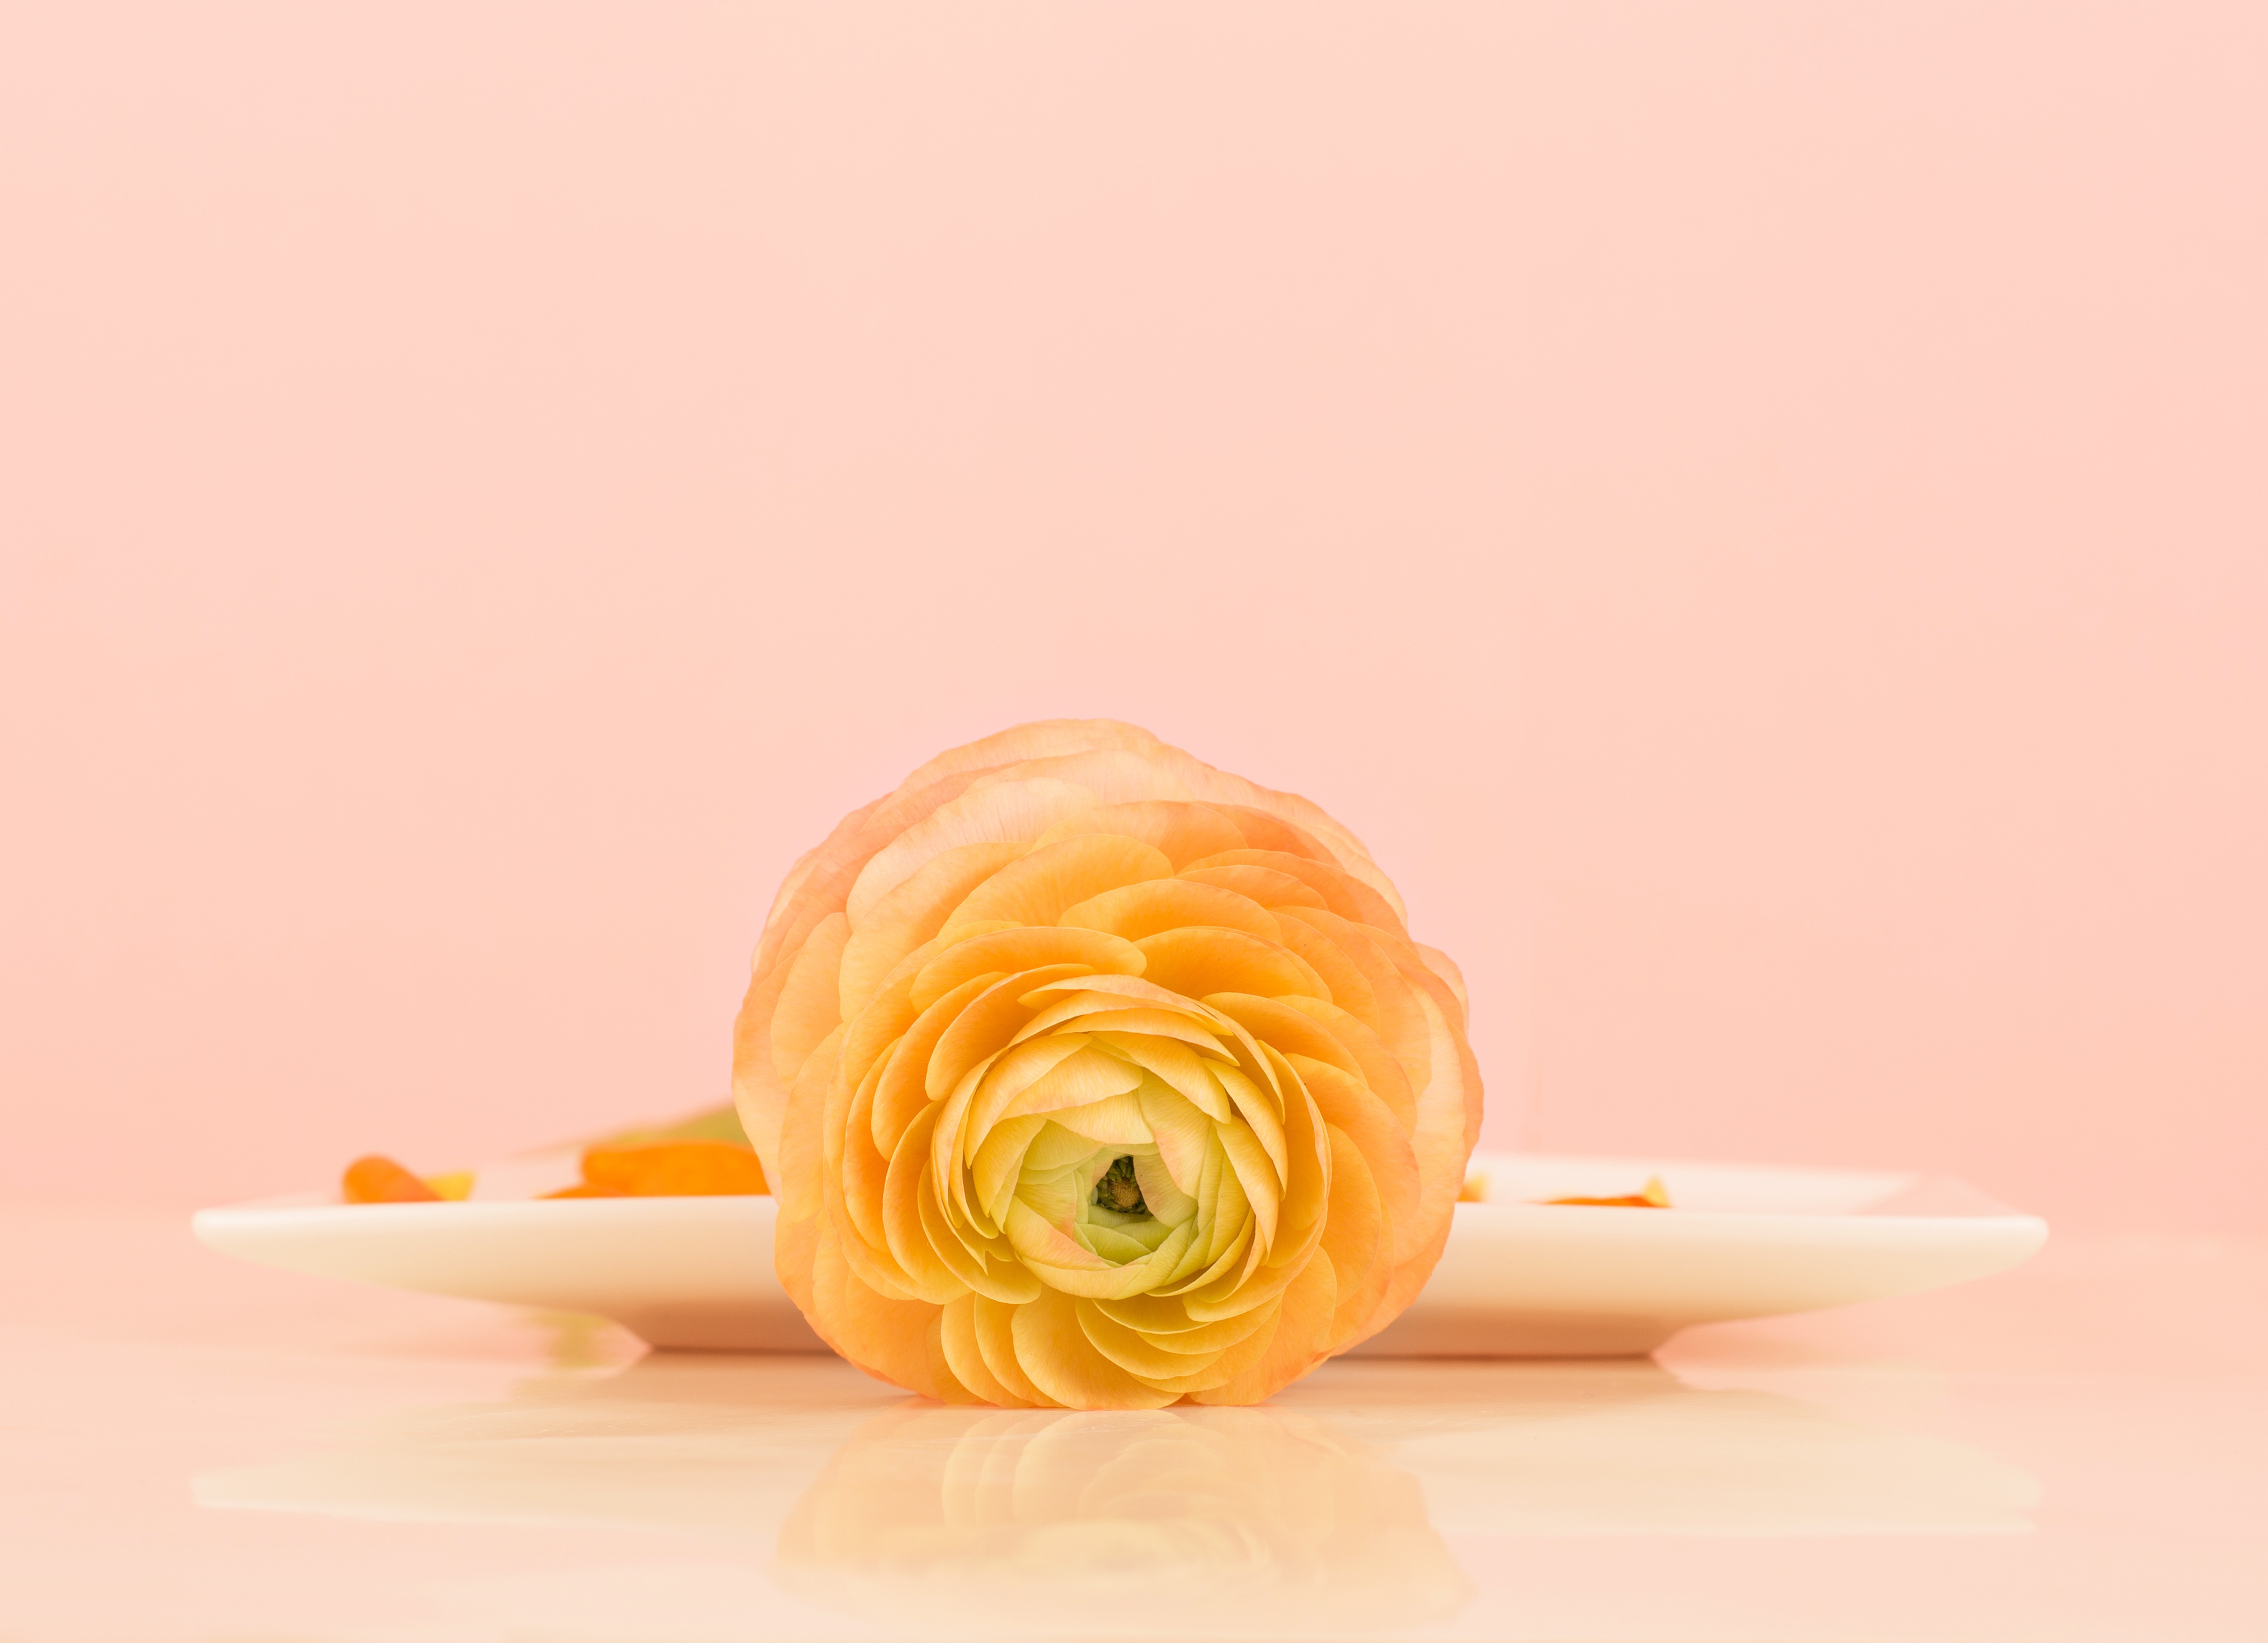
hand, blossom, plant, flower, petal, bloom, orange, spring, yellow, still life, close up, easter, ranunculus, copy space, macro photography, flowering plant, land plant